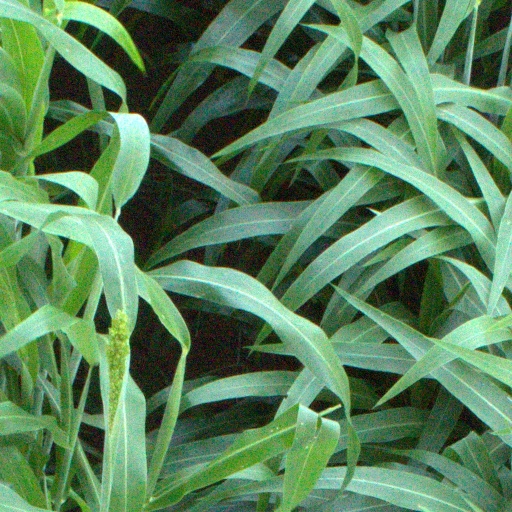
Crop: sorghum